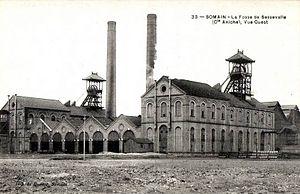
La Compagnie des mines d'Aniche était une compagnie qui exploitait des mines de charbon dans la région Nord-Pas-de-Calais en France et qui possédait aussi des usines et des lavoirs.
La fosse De Sessevalle ou Anatole de Sessevalle de la Compagnie des mines d'Aniche est un ancien charbonnage du Bassin minier du Nord-Pas-de-Calais, situé à Somain, près de Rieulay. Le premier puits, foncé à partir de 1901 permet de produire en 1904. Un second puits est creusé 70 mètres plus au nord à partir de 1905. À partir de 1908, la fosse peut extraire avec deux puits. Des cités sont bâties à proximité, ainsi que des écoles, une salle des fêtes, un presbytère et une église. Quatre terrils sont édifiés aux alentours de la fosse, dont deux terrils cavaliers et un terril annexe. Détruits pendant la Première Guerre mondiale, les bâtiments de la fosse sont reconstruits à l'identique.